Willem Anthony Engelbrecht

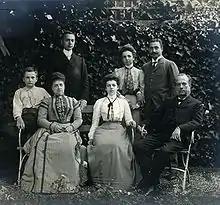
Willem A. Engelbrecht with his family, The Hague, 1905

Engelbrecht married Maria Annetta Emilie Canter Visscher (1839–1865) in The Hague in 1862. The couple had one son, Johannes Frederik Engelbrecht (1863–1911), who became a member of Supreme Court of the Dutch Indies.